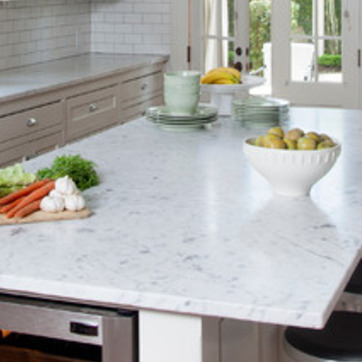
Material: polishedstone